Diane Sawyer

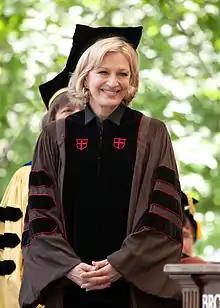
Sawyer receiving an Honorary degree from Brown University in 2012

Sawyer dated future politician Bill Bradley as a college student. She was in relationships with Frank Gannon, aide to President Richard Nixon, as well as American diplomat Richard Holbrooke, and actor Warren Beatty.